Question: Where is this location?
Tambaya: Ina ne wannan gurin?
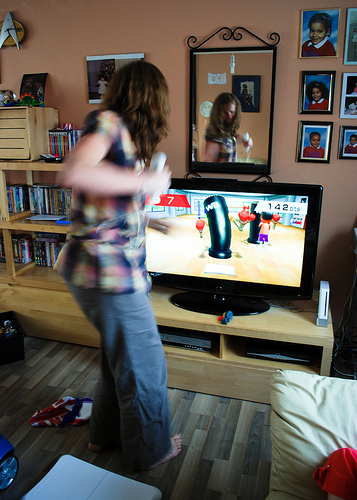
Answer: Living room.
Amsa: Ɗakin zama.